Monkey

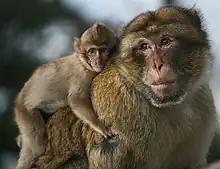
The Barbary macaque is also known as the Barbary ape.

According to the "Online Etymology Dictionary", the word "monkey" may originate in a German version of the "Reynard the Fox" fable, published . In this version of the fable, a character named Moneke is the son of Martin the Ape. In English, no clear distinction was originally made between "ape" and "monkey"; thus the 1911 "Encyclopædia Britannica" entry for "ape" notes that it is either a synonym for "monkey" or is used to mean a tailless humanlike primate. Colloquially, the terms "monkey" and "ape" are widely used interchangeably. Also, a few monkey species have the word "ape" in their common name, such as the Barbary ape.